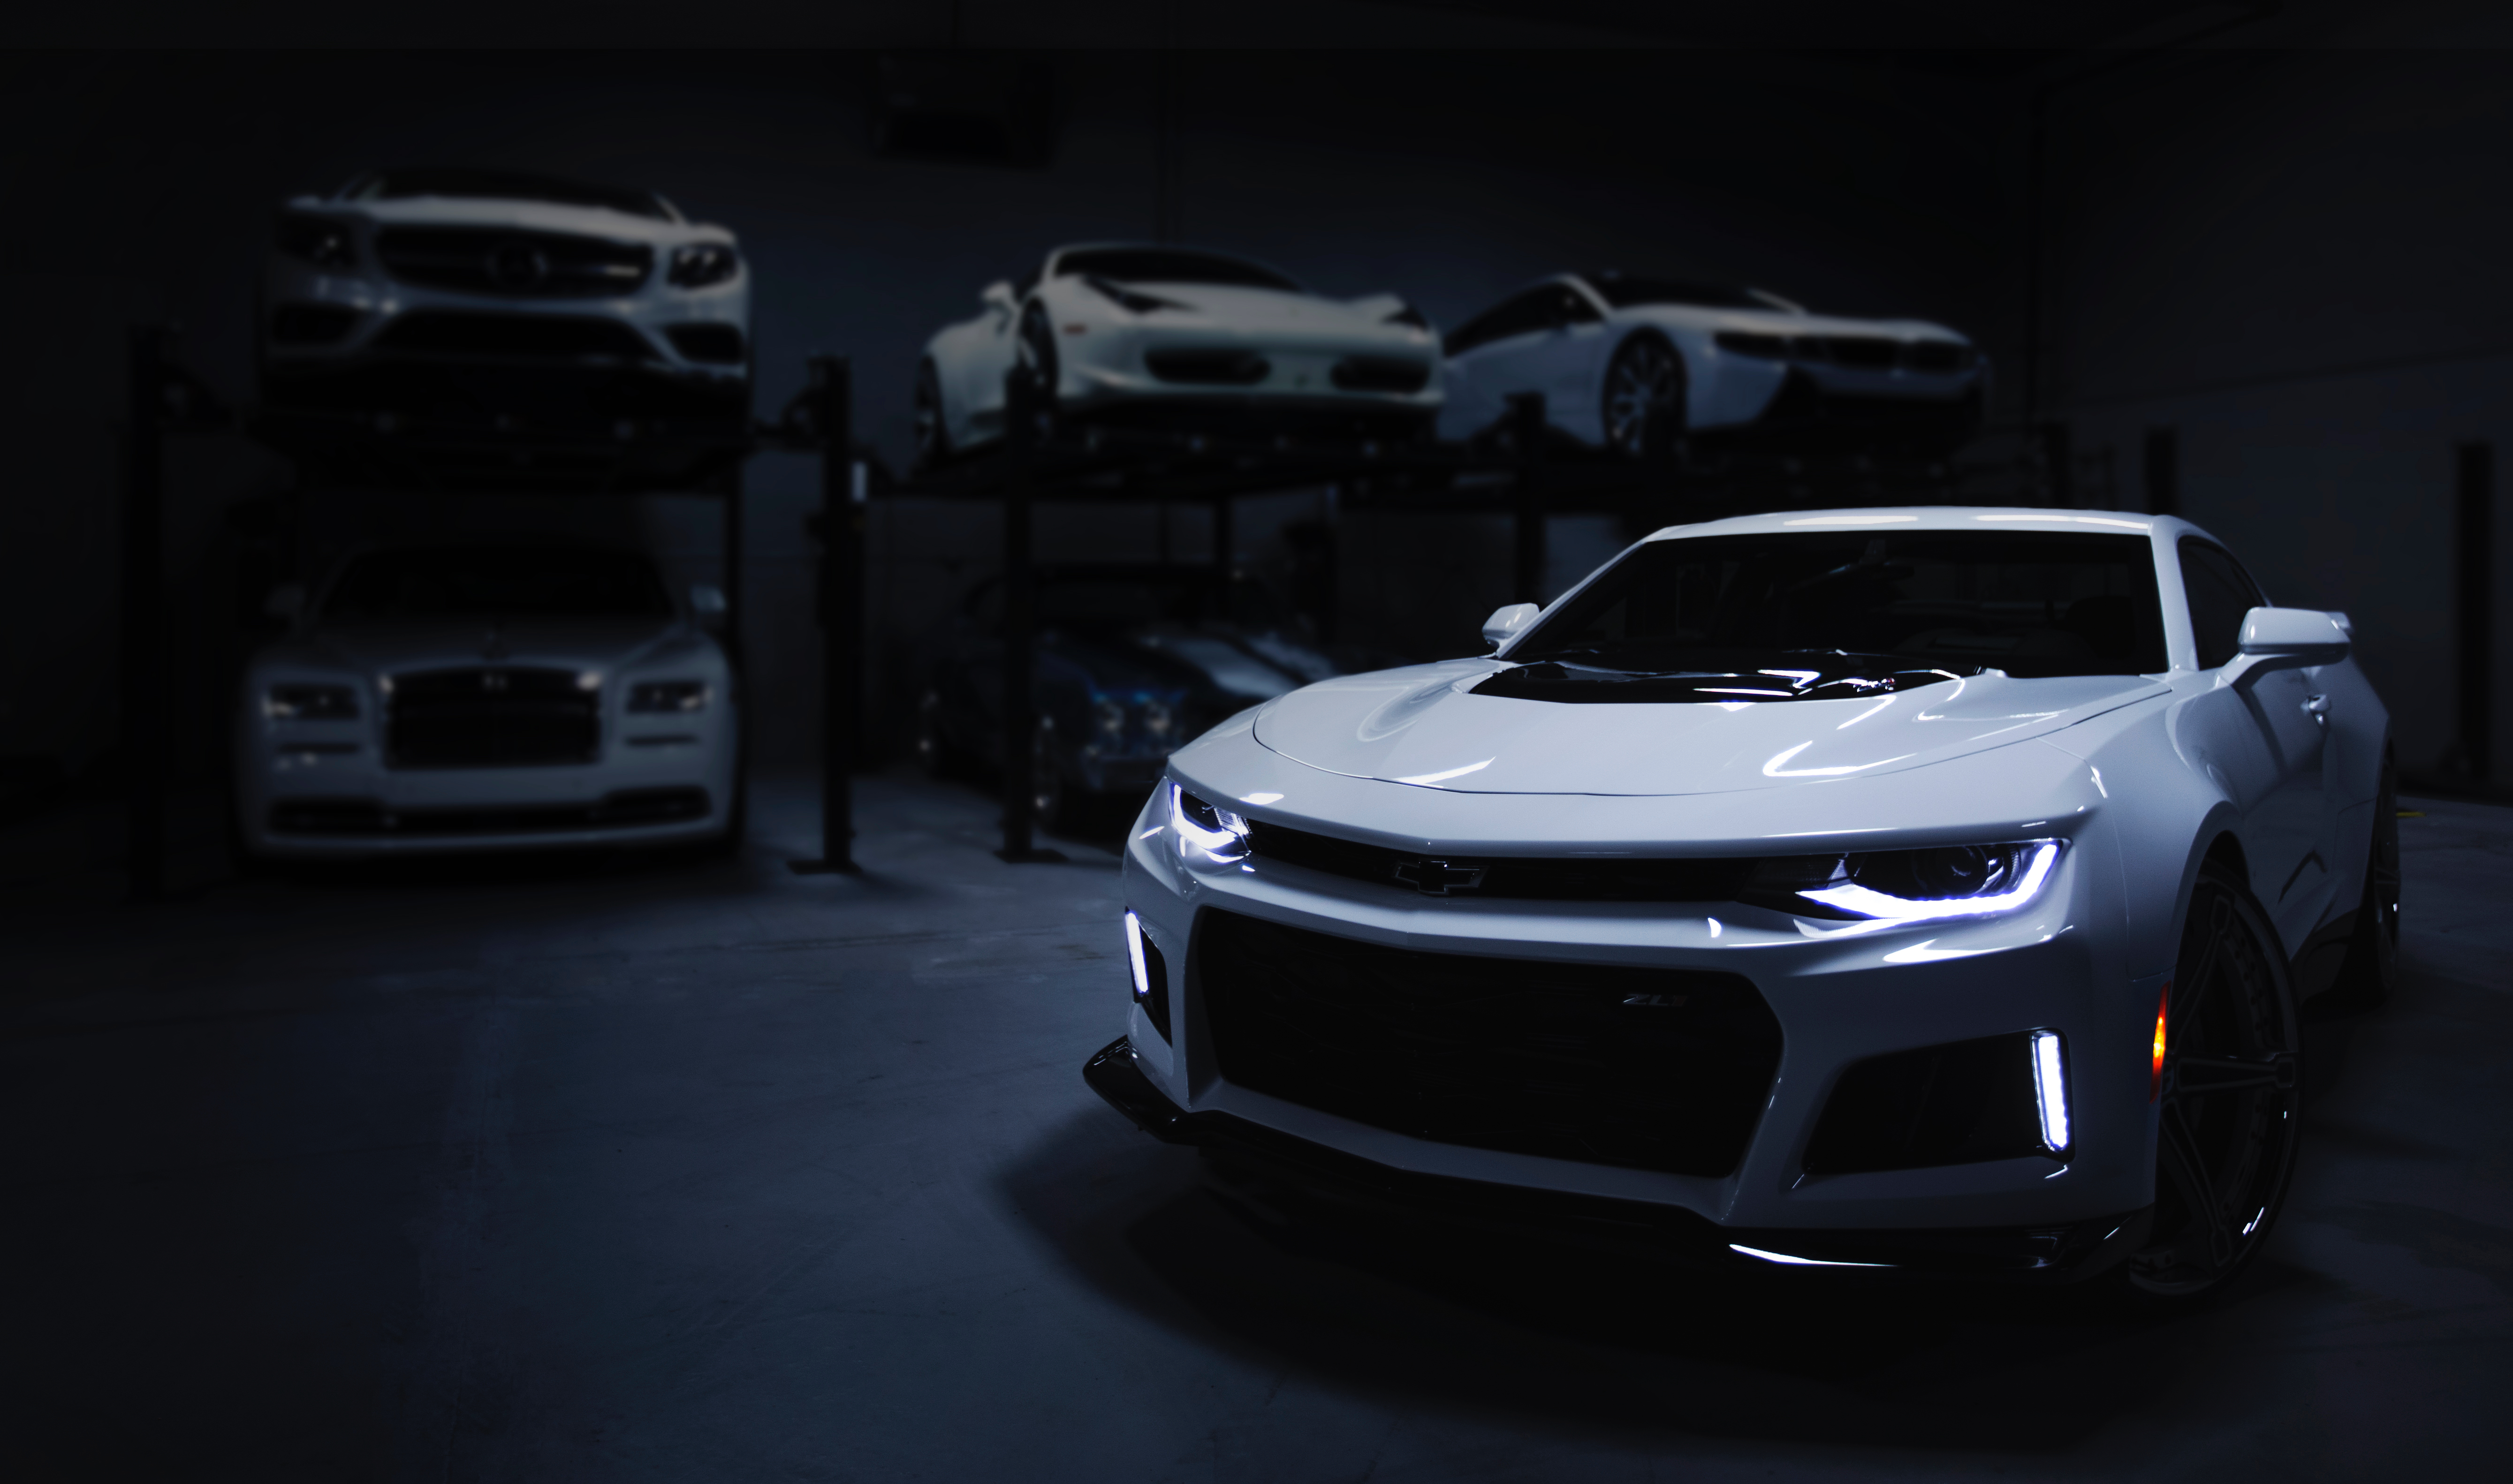
car, wheel, vehicle, sports car, bumper, muscle car, chevrolet, coupe, auto show, concept car, land vehicle, automobile make, automotive exterior, automotive design, luxury vehicle, performance car, executive car, chevrolet camaro